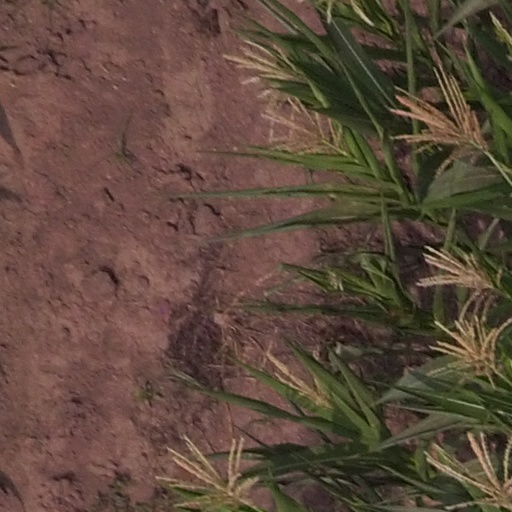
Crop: maize; corn